Carding

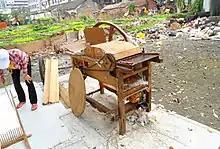
A carding machine in Haikou, Hainan Province, China

Hand cards are typically square or rectangular paddles manufactured in a variety of sizes from to . The working face of each paddle can be flat or cylindrically curved and wears the card cloth. Small cards, called flick cards, are used to flick the ends of a lock of fibre, or to tease out some strands for spinning off.